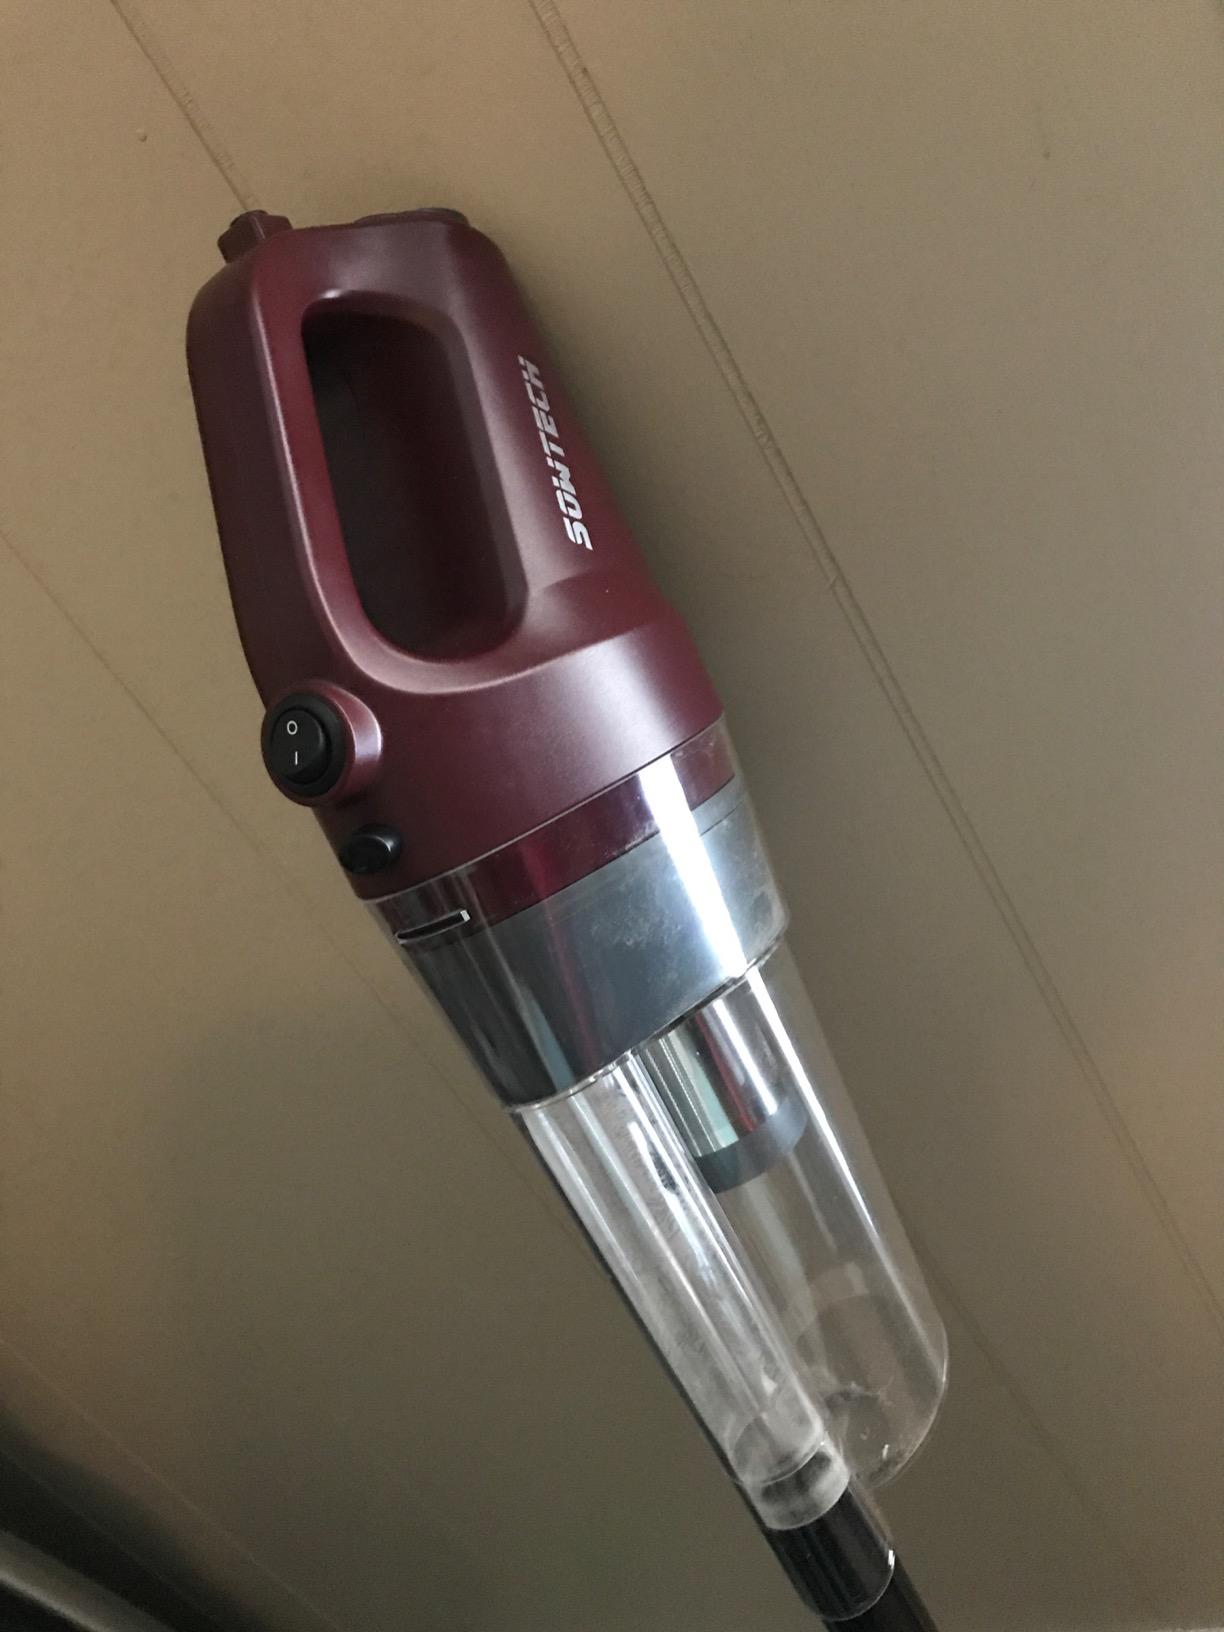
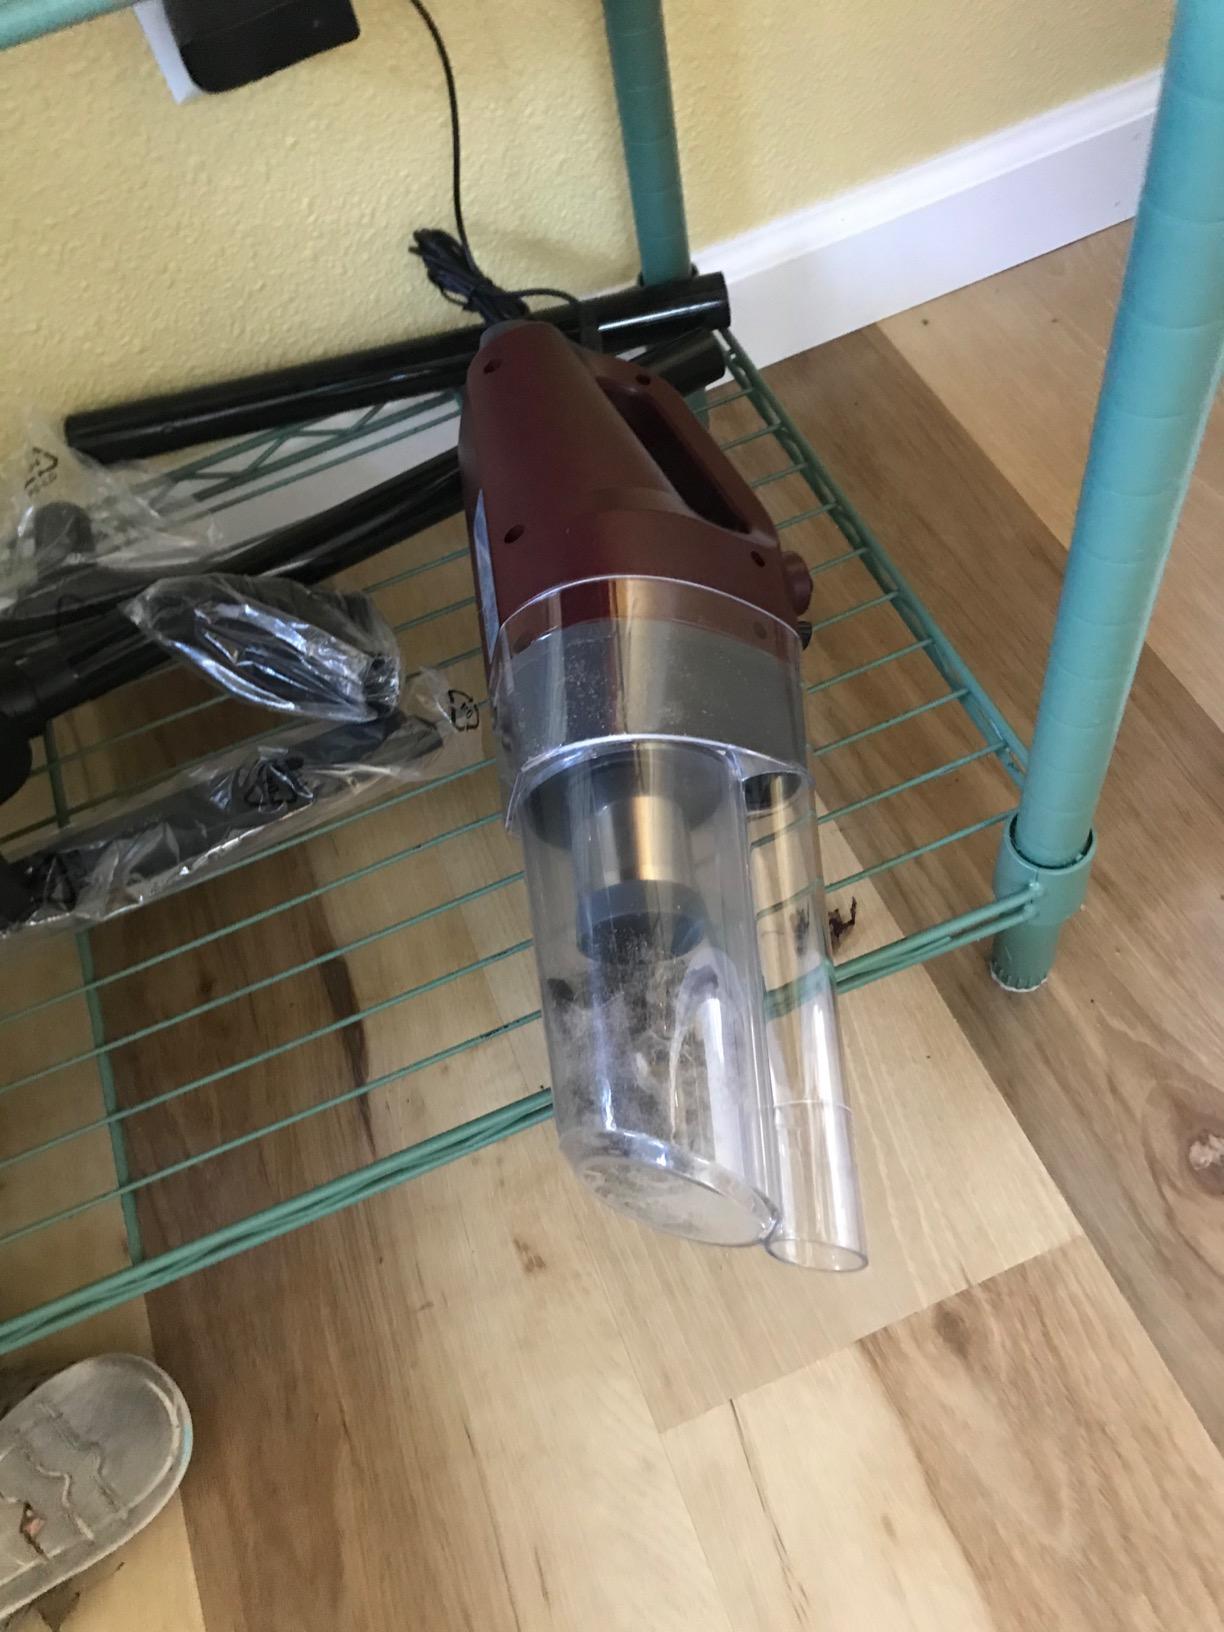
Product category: items_vacuum
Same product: yes